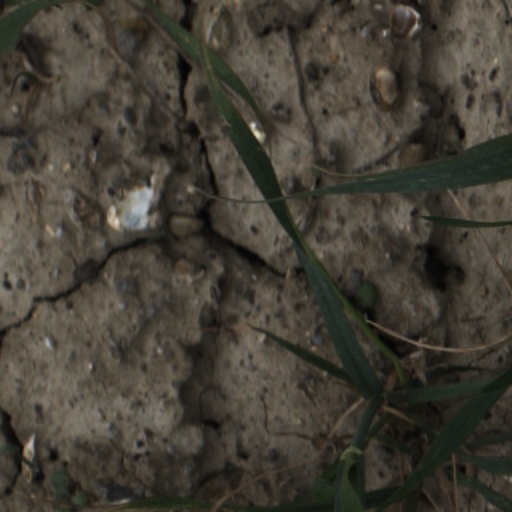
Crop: wheat